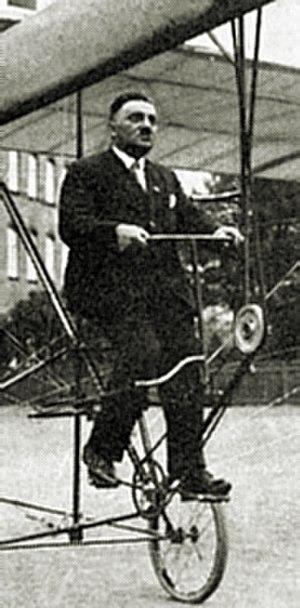
Engelbert Zaschka était un pionnier allemand de l'aéronautique.